Atlanta Botanical Garden

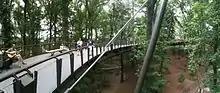
Atlanta Botanical Garden canopy walk

The Canopy Walk was built for $55 million and opened in 2010. It was originally set to open in 2009, but during its construction in 2008, the skywalk collapsed, killing one worker and injuring 18 others. Because of the uniqueness of the Canopy Walk, city leaders believe it will become an icon for Atlanta.